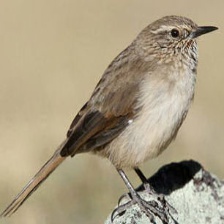
Species: AUSTRAL CANASTERO
Scientific name: ASTHENES ANTHOIDES